Analice Nicolau

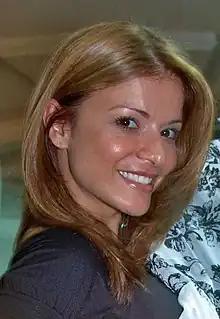
Analice in 2007.

Ana Alice Nicolau, best known as Analice Nicolau (born September 6, 1977), is a Brazilian journalist and former fashion model.